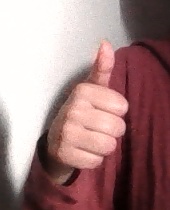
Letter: aleff